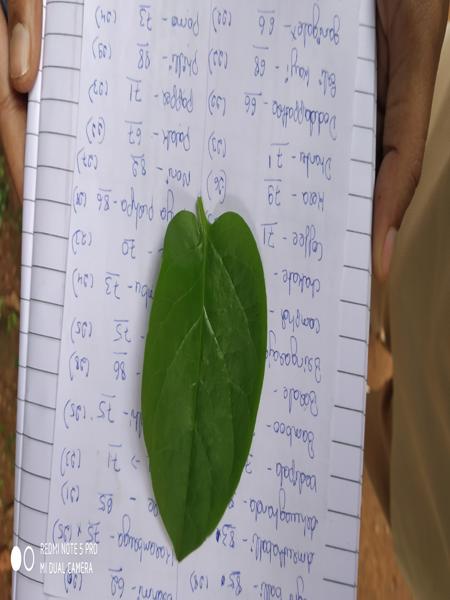
Plant: Malabar_Spinach